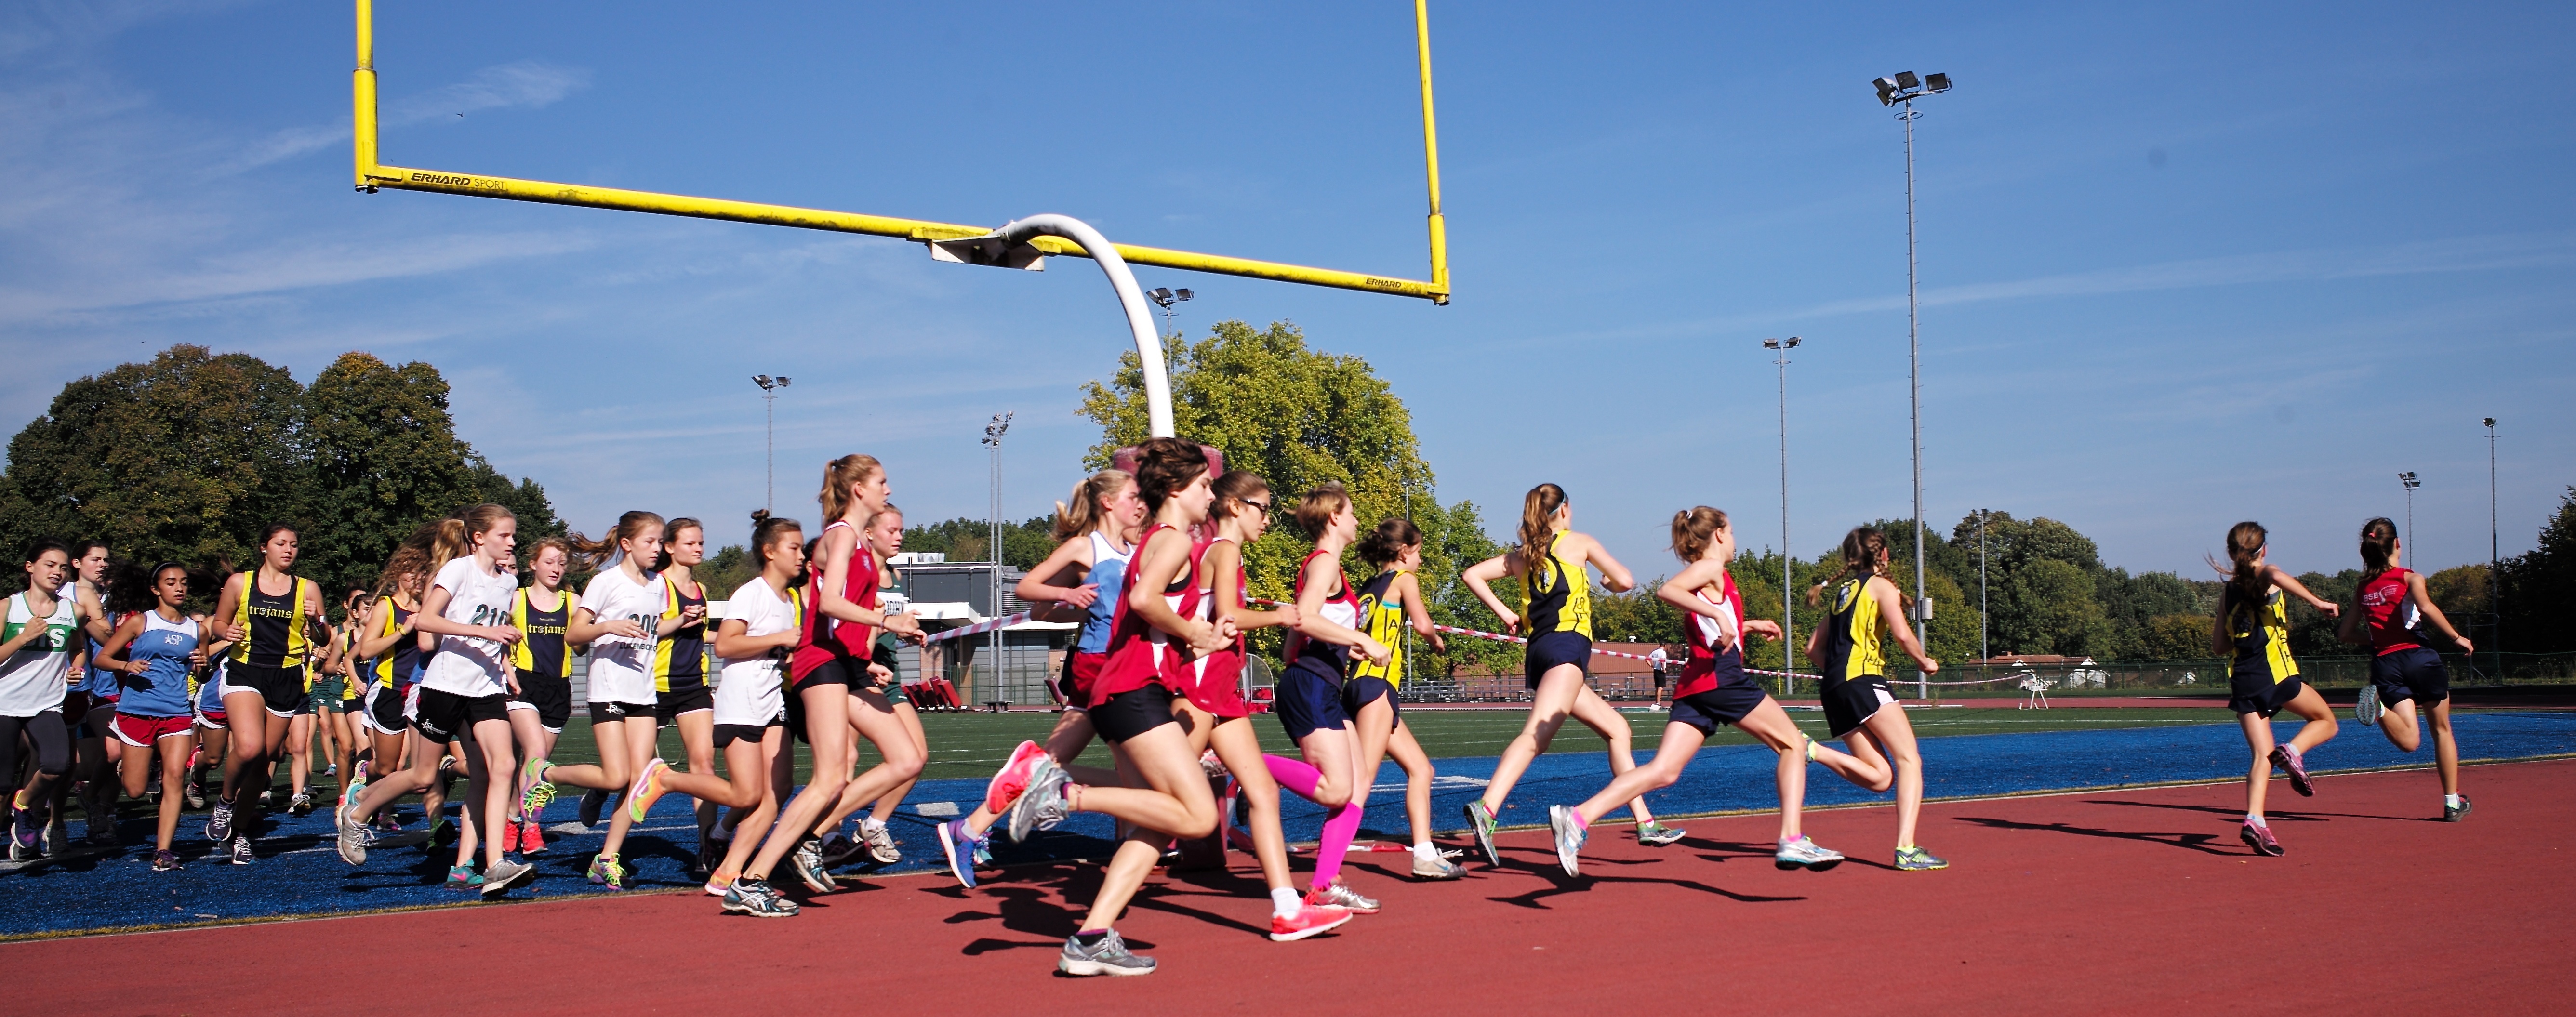
person, running, run, country, jumping, europe, cross, ash, belgium, race, competition, hague, girls, brussels, m, american, sports, school, runners, 28, endurance, leica, 240, summicron, varsity, athletics, meet, xc, sprint, isb, juniorvarsity, physical exercise, pole vault, human action, endurance sports, track and field athletics, middle distance running